North Shore (1987 film)

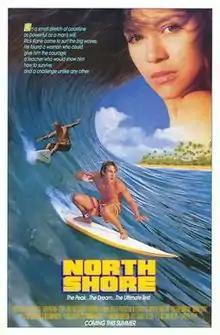
Theatrical release poster

North Shore is a 1987 American action drama surf film directed by William Phelps. The film is about Rick Kane (Matt Adler), a young surfer from a wave tank in Arizona, who heads to surf the season on the North Shore of Oahu to see if he has the skills to cut it as a pro surfer. As he progresses on his journey, he learns the qualities he possesses are not going to pull him through alone.